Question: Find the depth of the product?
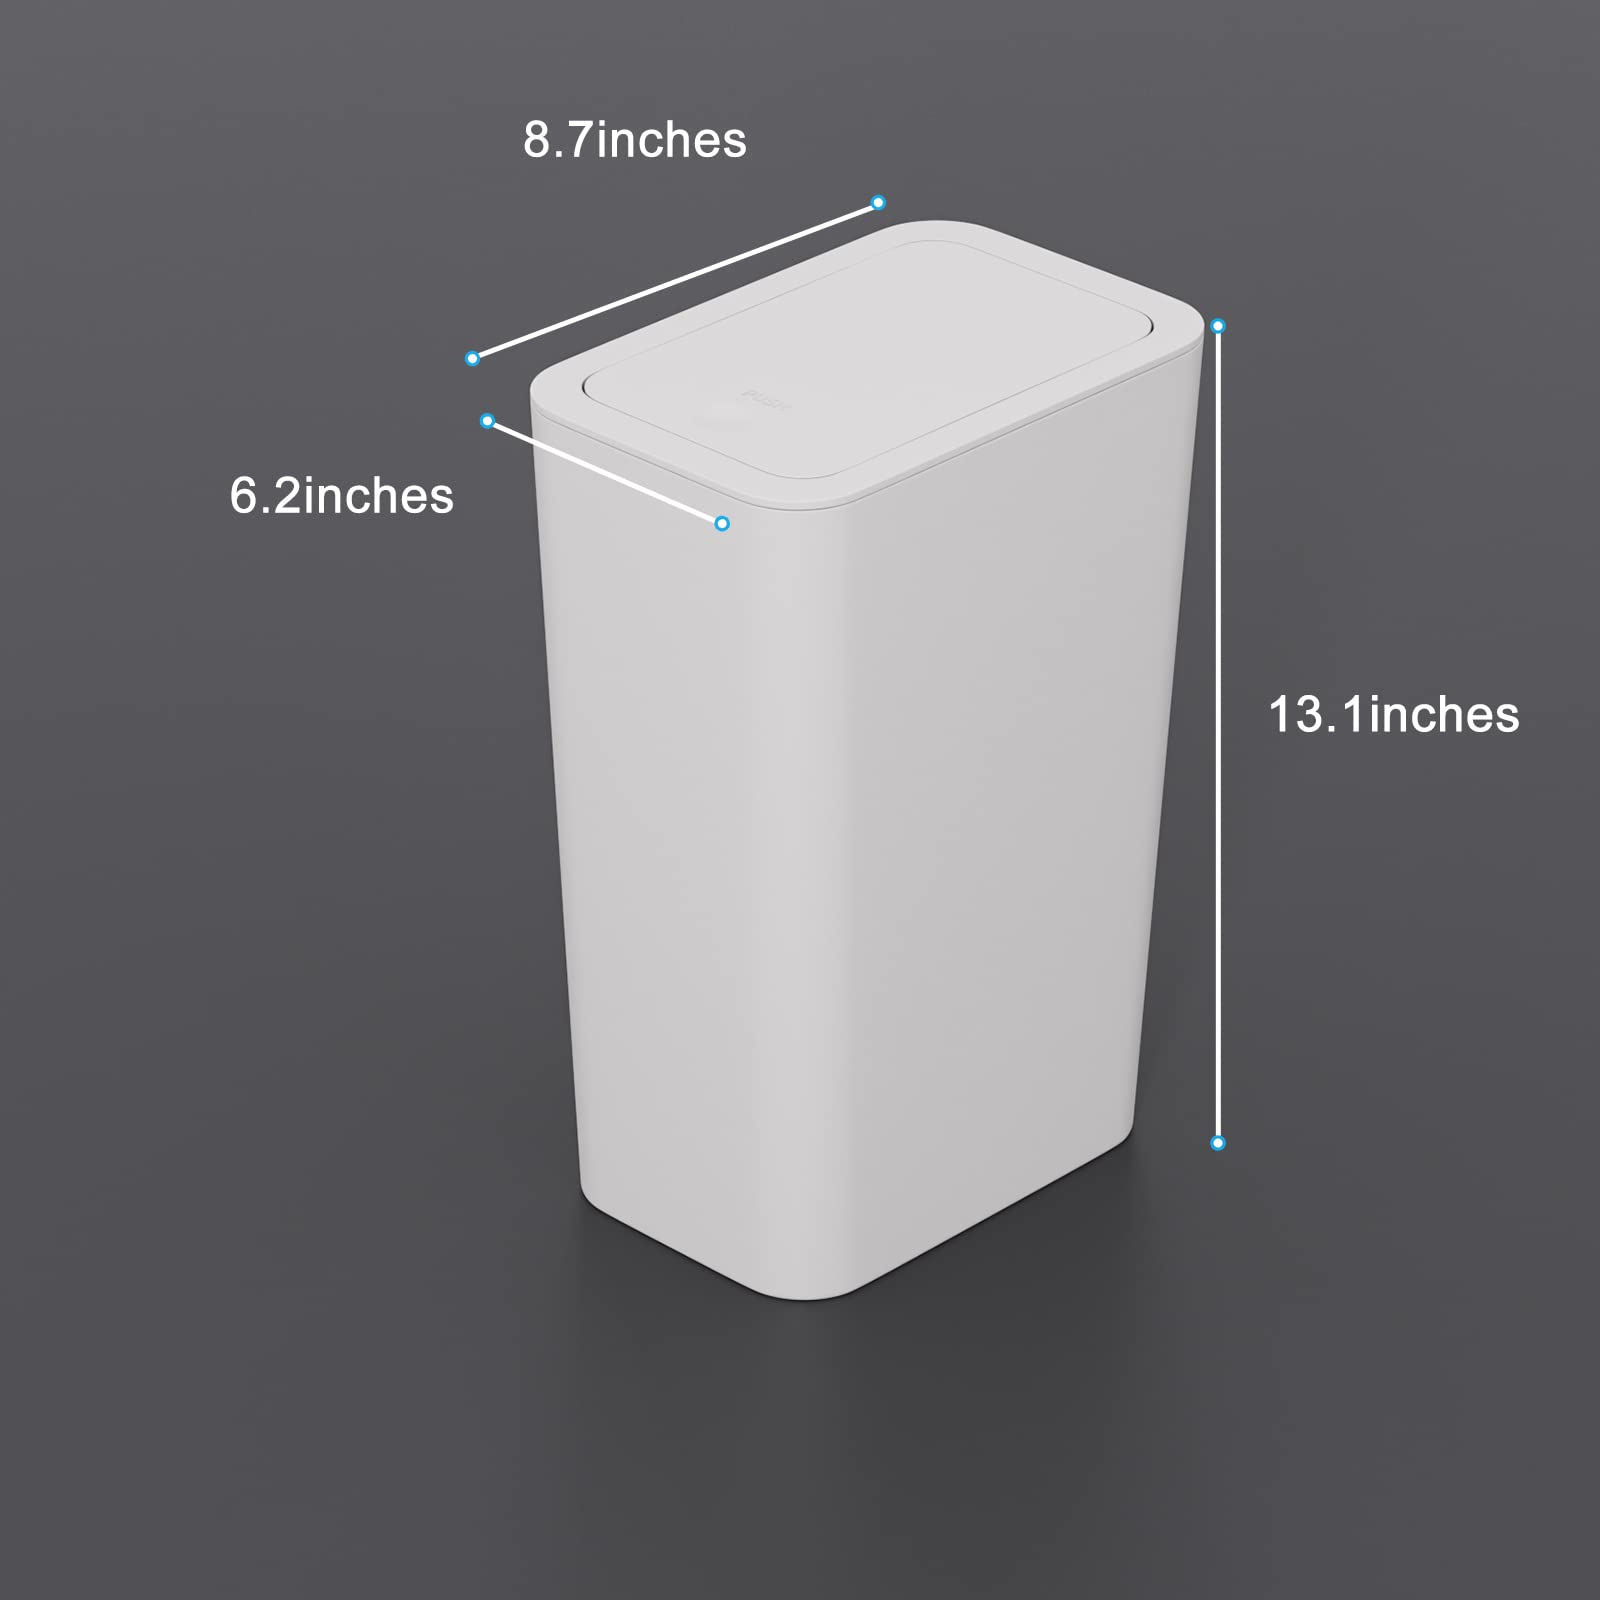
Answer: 8.7 inch